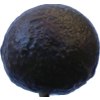
Label: black_avocado